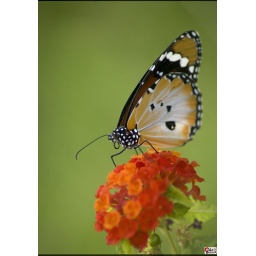
that is the butterfly going around my office all day